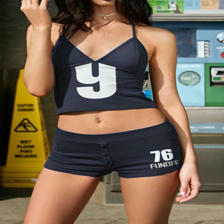
Label: Modal